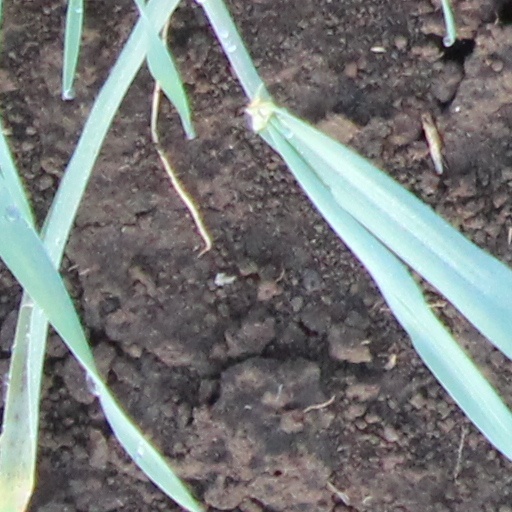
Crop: wheat